Novelas ejemplares

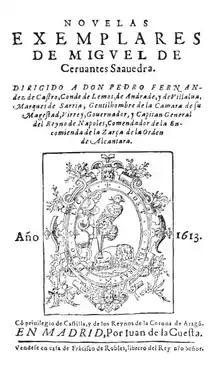
1613 edition, with the now archaic spelling ""exemplares"".

Novelas ejemplares ("Exemplary Novels") is a series of twelve novellas that follow the model established in Italy.